The Relaxation Response

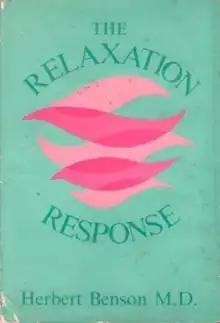
1975 edition

The Relaxation Response is a book written in 1975 by Herbert Benson, a Harvard physician, and Miriam Z. Klipper. The response described in the book is an autonomic reaction elicited by a mental device and a passive attitude that has been used for altered states of consciousness throughout various religious traditions and cultures. The scientific characterization of the relaxation response was initially prompted by research studies on Transcendental Meditation ("TM"), a yogic meditation technique, that was presented primarily to people in the Western world.